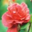
Label: rose